Marquette Apartments

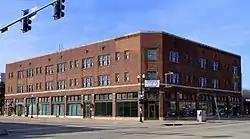

Marquette Apartments is a historic apartment building located at 701 Main Street in Peoria, Illinois. The building was built in 1924 to help meet the need for housing in downtown Peoria, as the number of downtown workers looking for housing near their jobs was growing rapidly. Peoria architects Hewitt & Emerson designed the apartments; while the firm was known for its classically inspired designs, they produced a more modern design for the building. The building has a three-story mixed-use layout, with commercial space on the first floor and residential space on the upper two; unlike smaller mixed-use buildings, the apartments have internal corridors and common entrances for residents. It is the only building of its type remaining in downtown Peoria.